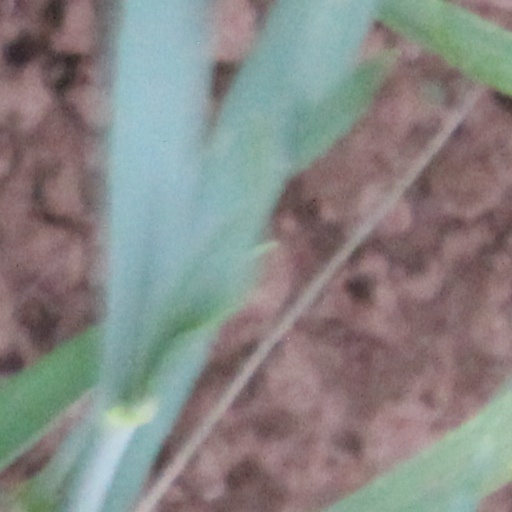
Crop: wheat